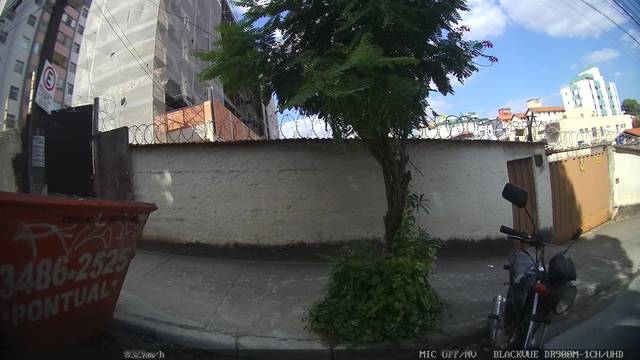
Region: Brazil
Coordinates: -19.905, -43.928